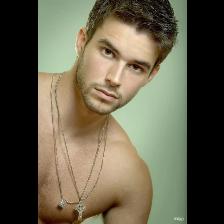
Label: Human